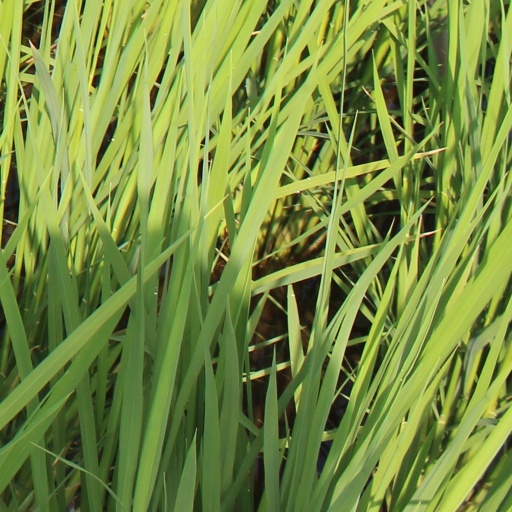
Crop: rice